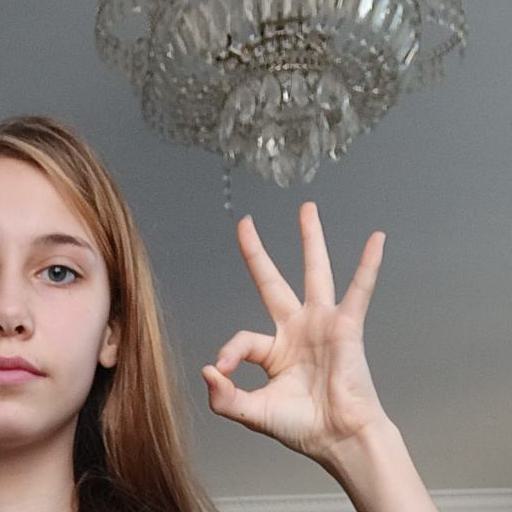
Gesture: ok